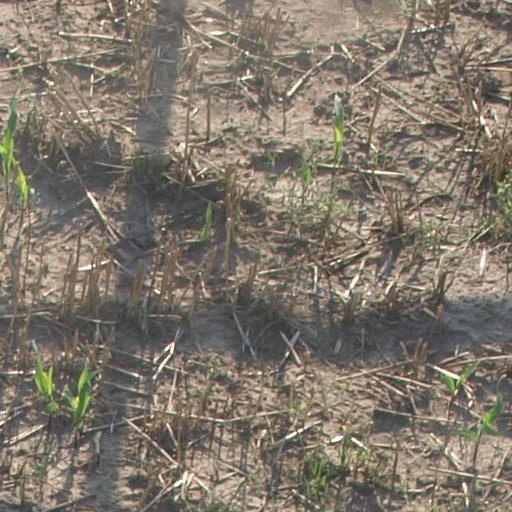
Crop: maize; corn